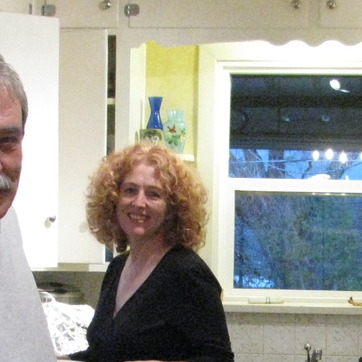
Material: hair